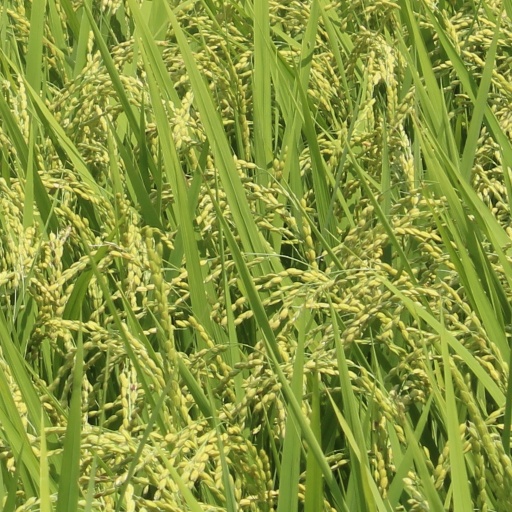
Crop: rice